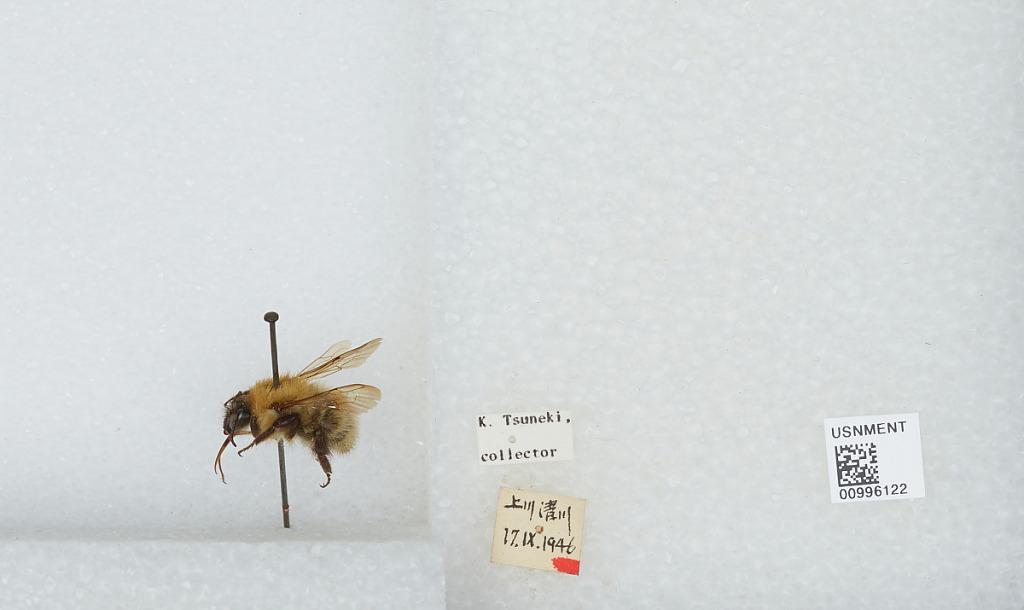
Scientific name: Bombus (Diversobombus) diversus Smith
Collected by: K. Tsuneki
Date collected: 1946-9-17
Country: Japan
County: Kamikawa
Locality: Kiyokawa